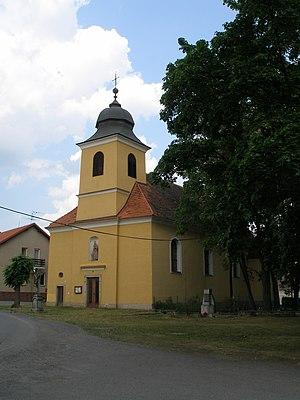
Hřiměždice est une commune du district de Příbram, dans la région de Bohême-Centrale, en République tchèque. Sa population s'élevait à 396 habitants en 2020.